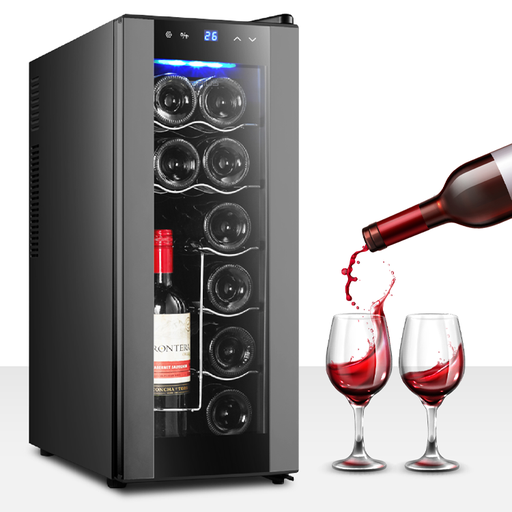
קטגוריה: מתנות בתוספת תשלום
תיאור: מקרר יין 12 בקבוקים
דגם: WCR-65
תשלום נוסף: 150 ₪
מידע נוסף: מתנה בתוספת תשלום